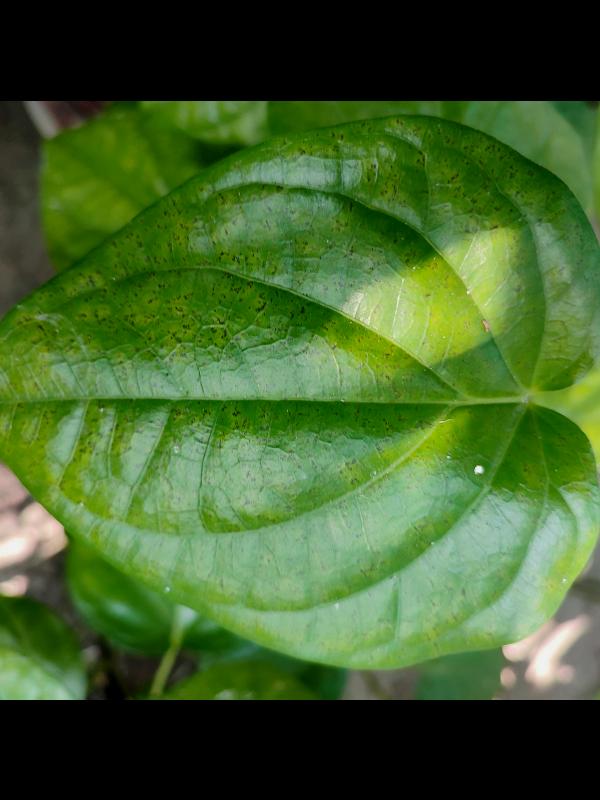
Label: Healthy_Leaf